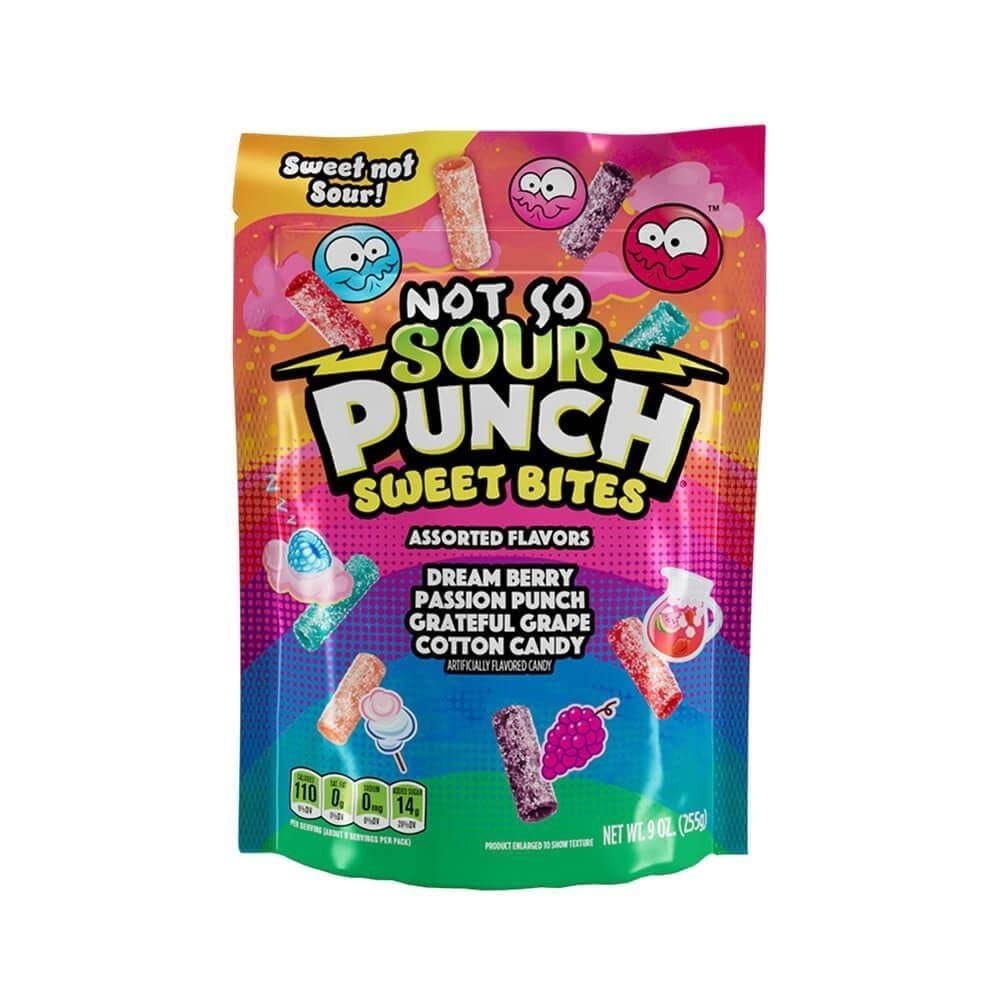
Item Name: Sour Punch Sweet Bites 255 g
Value: 9.0
Unit: Ounce

Price: 11